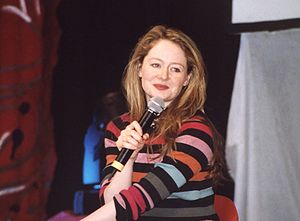
Miranda Otto
Miranda Otto i Fulda, Tyskland, 2006
Miranda Otto er en australsk skuespillerinde. Hun er mest kendt for sin rolle som Éowyn i Ringenes Herre.